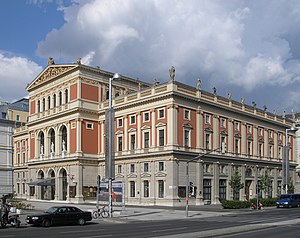
Wiener Musikverein
Wiener Musikvereins smukke bygning, 2006
Wiener Musikverein er et traditionsrigt koncerthus i Wien. I denne bygning befinder der sig den berømte Große Musikvereinssaal, der tæller som en af de smukkeste sale med bedst klang i verden. Bygningen er beliggende i 1. bezirk, Innere Stadt.